The Web Planet

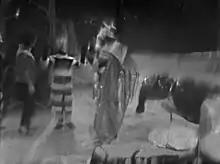
Barbara with the Menoptra and a Zarbi. The alien costumes and blurred camera lens received criticism from audiences.

The Web Planet is the fifth serial of the second season of the British science fiction television series "Doctor Who". Written by Bill Strutton and directed by Richard Martin, the serial was broadcast on BBC1 in six weekly parts from 13 February to 20 March 1965. In the serial, the First Doctor (William Hartnell) and his travelling companions Ian Chesterton (William Russell), Barbara Wright (Jacqueline Hill), and Vicki (Maureen O'Brien) ally themselves with the Menoptra, the former inhabitants of the planet Vortis, as they struggle to win back the planet from the malignant Animus (Catherine Fleming) and its Zarbi slaves.